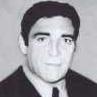
Age: 30